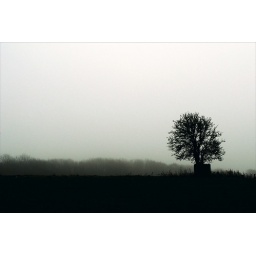
A tree in a field on a misty morning near Little Onn in Staffordshire.